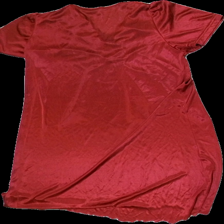
View: back
Type: Dress
Category: Ladies
Brand: Cellbes
Colors: Red
Material: 100% Polyester
Pattern: Lace
Cut: Regular, V-collar
Damage: cut off
Damage location: bottom center
Damage 2: cut off
Damage 2 location: bottom left
Damage 3: cut off
Damage 3 location: bottom right
Price range: <50
Recommended usage: Recycle
Description: red dress with lace detail
Comment: damaged bottom